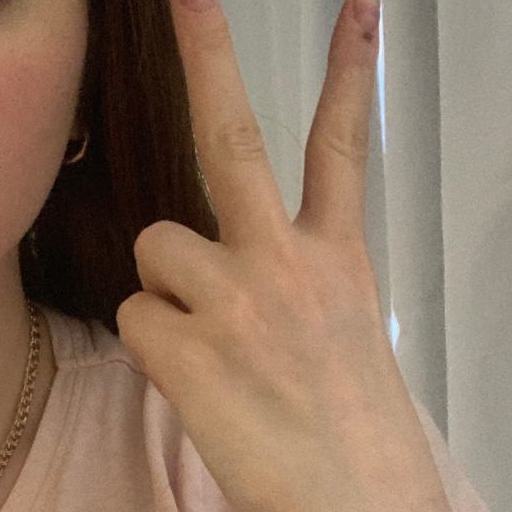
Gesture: peace_inverted